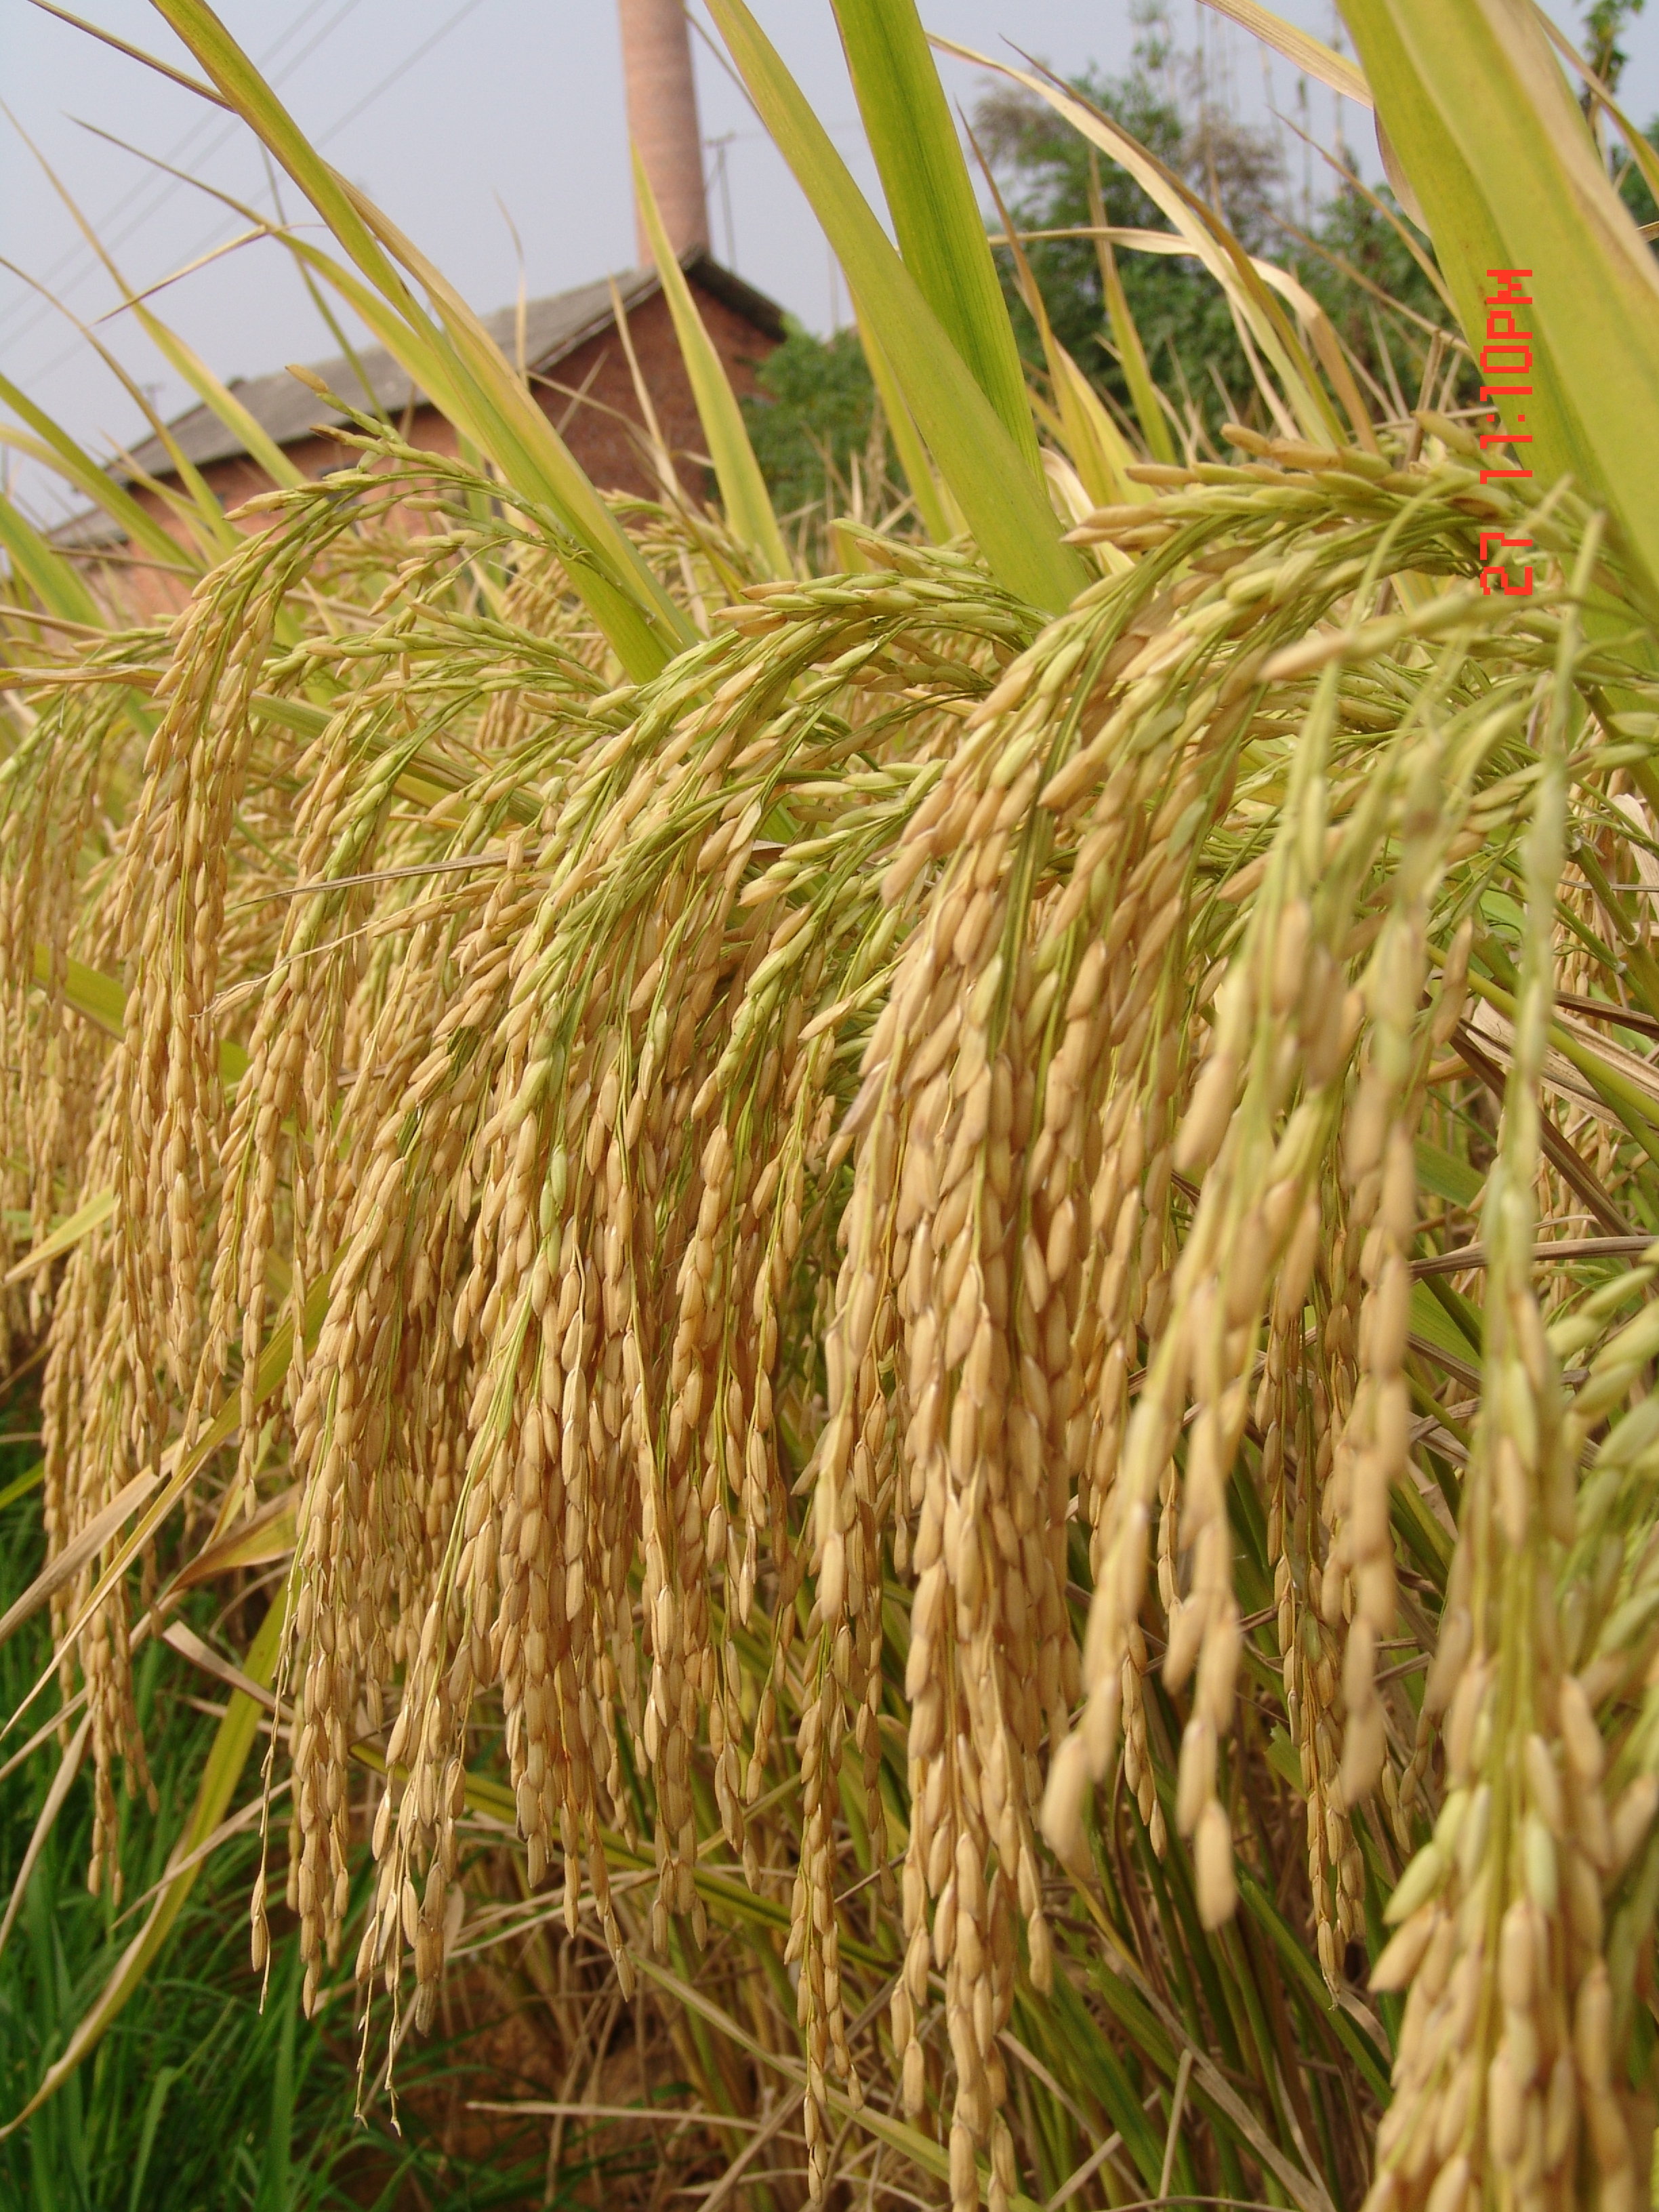
rice, agricultural, paddy, fields, plant, grass, grass family, agriculture, teff, flowering plant, crop, phragmites, chrysopogon zizanioides, paddy field, flower, triticale